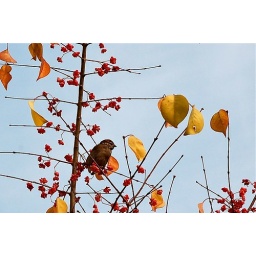
bird in a tree